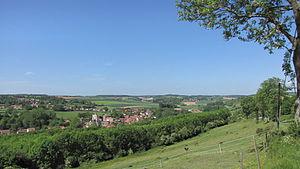
Le bourg d'Acquin
Acquin-Westbécourt est une commune française située dans le département du Pas-de-Calais en région Hauts-de-France.